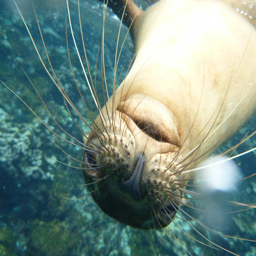
funny animals , funny animals pictures , animal photos